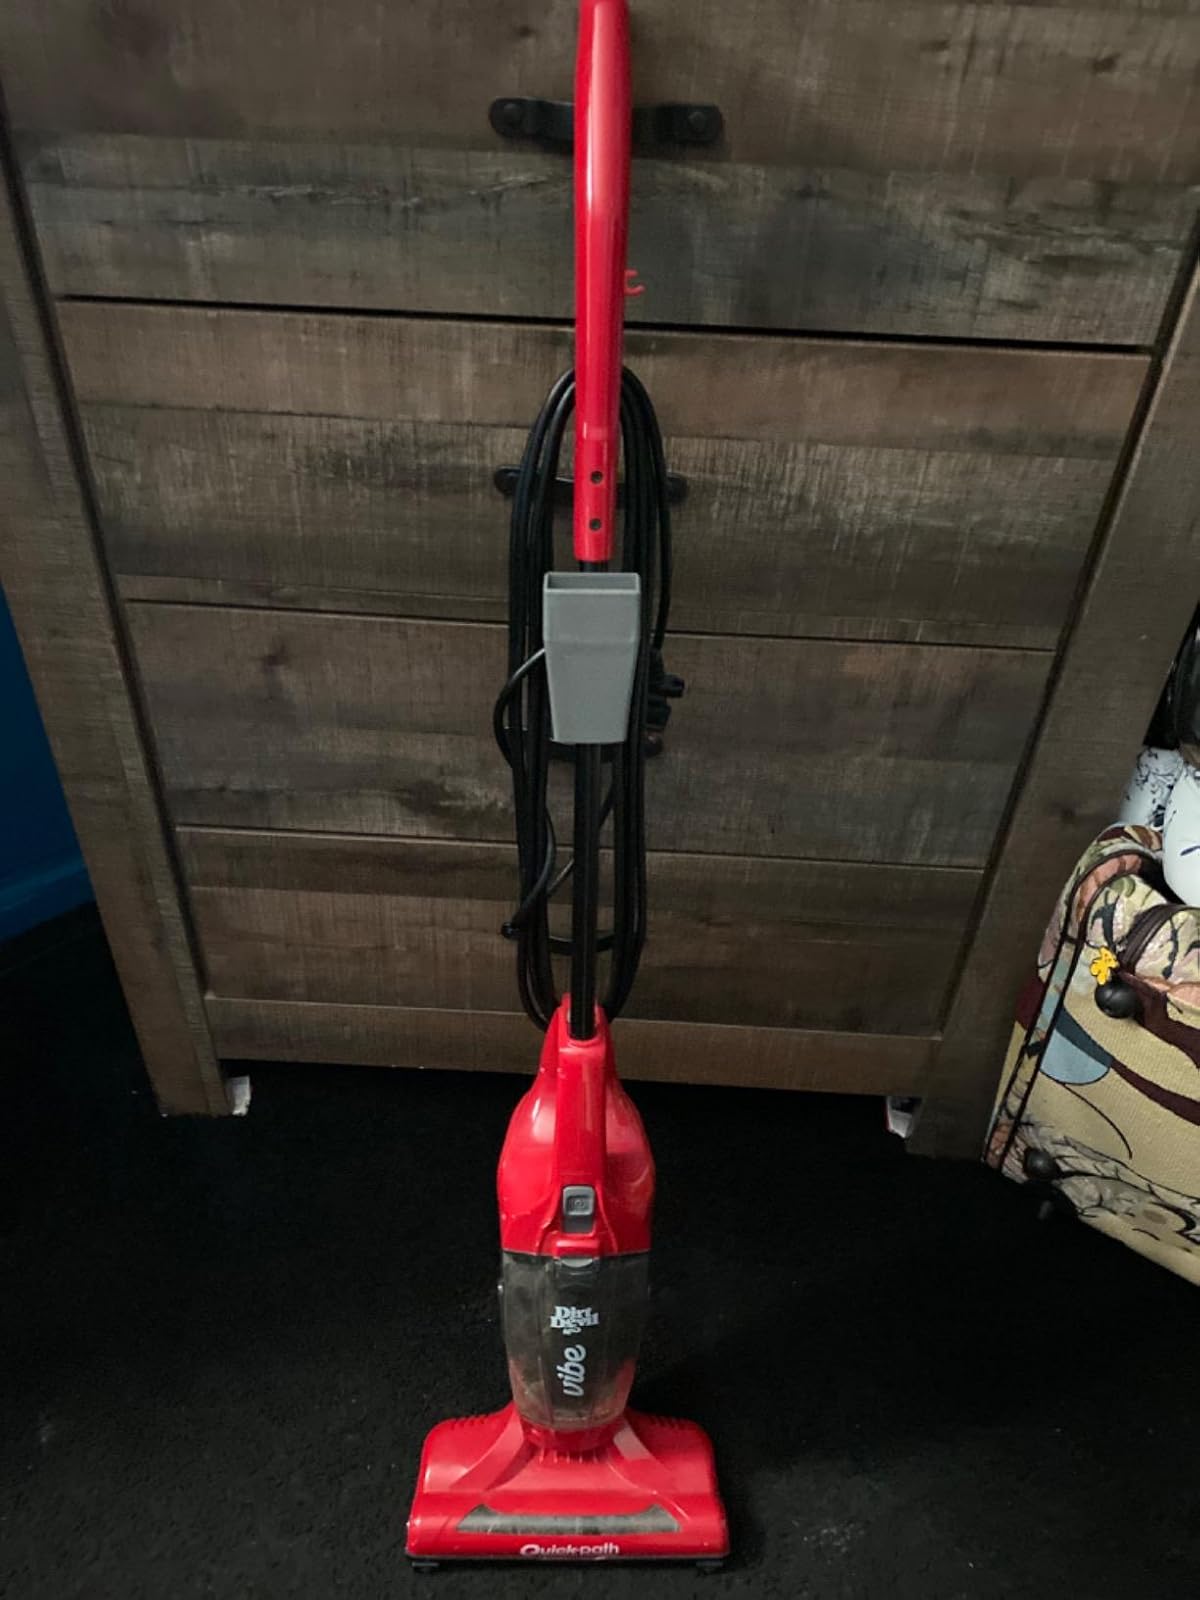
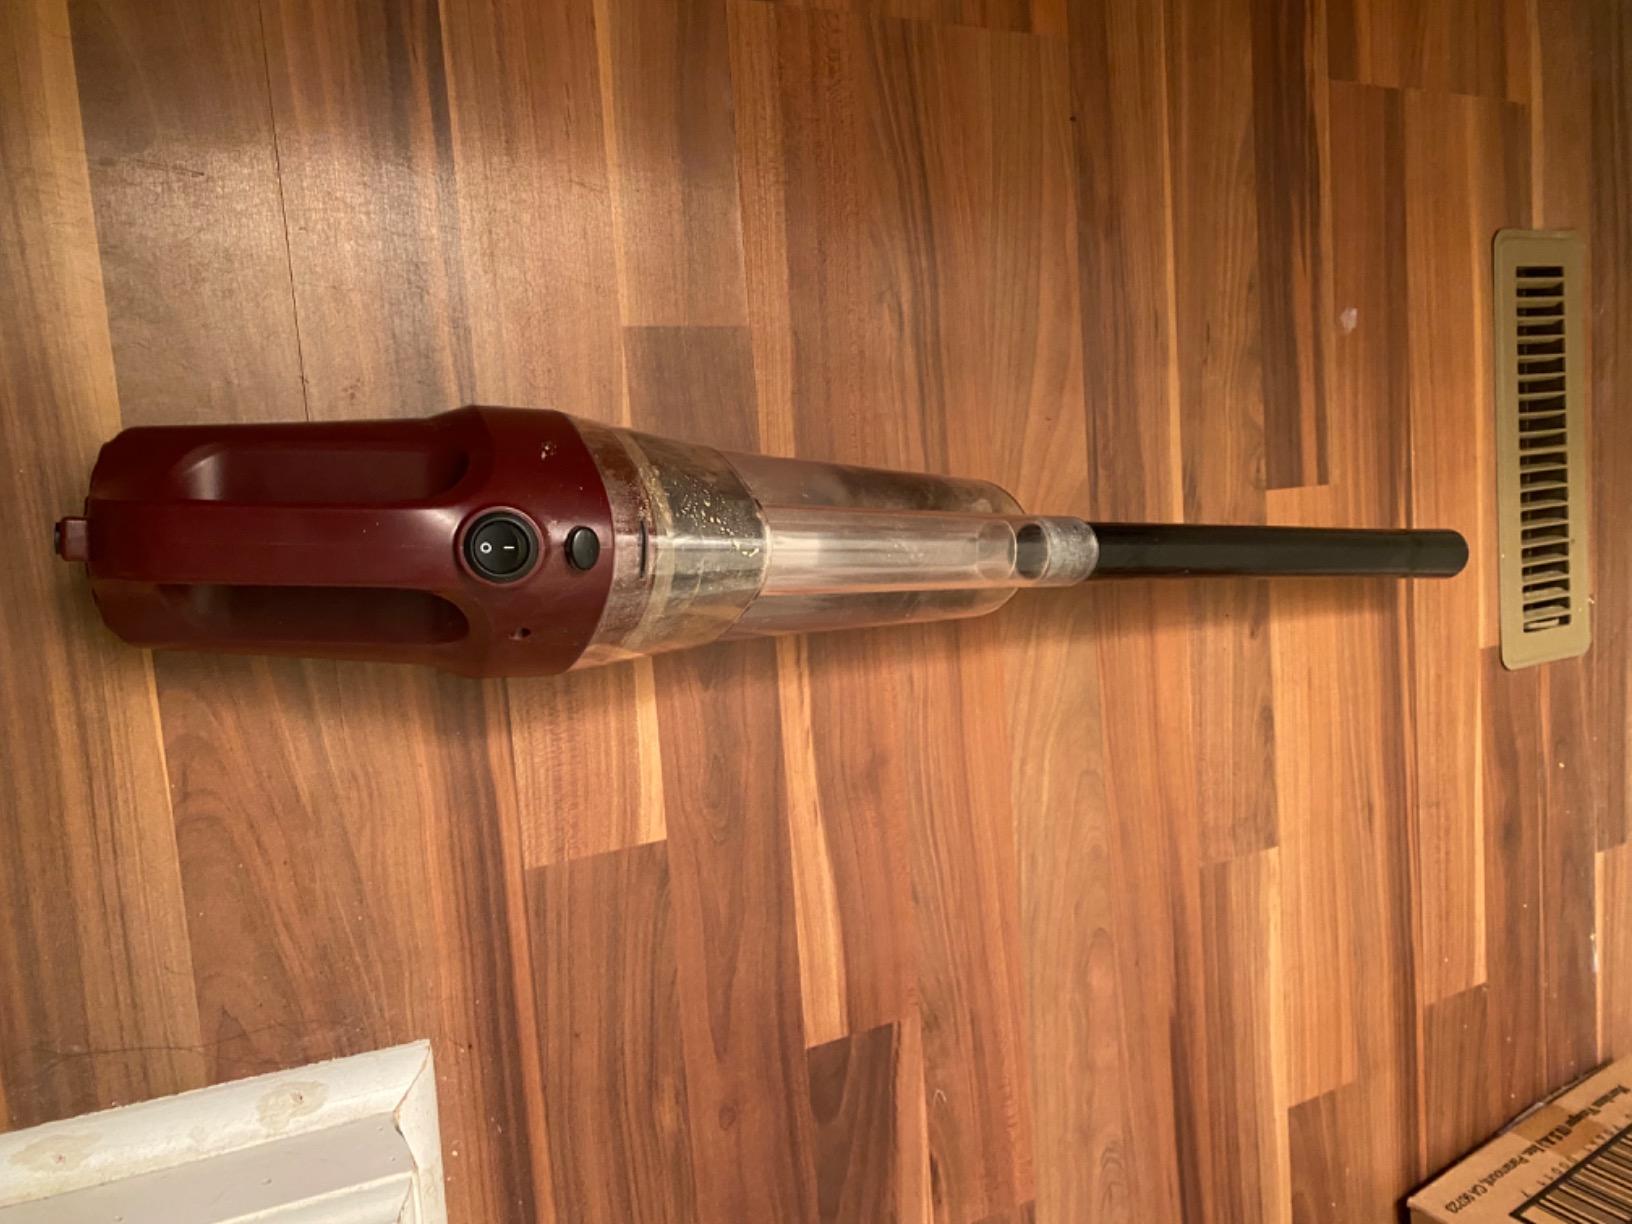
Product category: items_vacuum
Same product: no